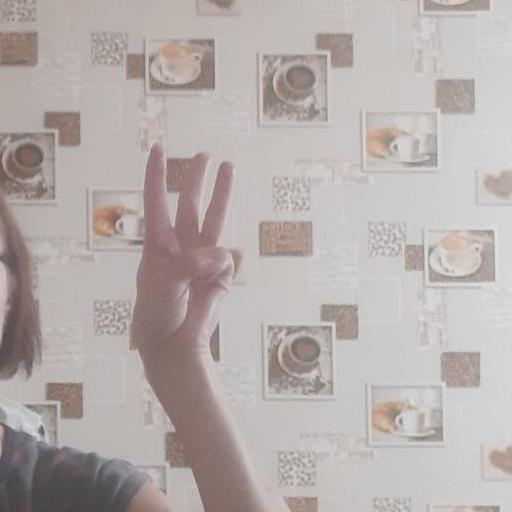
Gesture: three